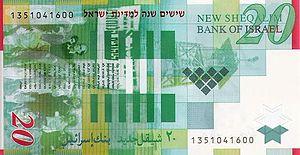
Billet de 20 nouveaux Shekels, avec un texte en l'honneur du soixantième anniversaire d'Israel. עברית: שטר בערך 20 ש""ח, לציון שישים שנה למדינת ישראל"
Le shekel hadash, pluriel shekalim, est la monnaie nationale de l’État d’Israël. Son symbole monétaire est ₪, combinaison des premières lettres des mots shekel and ẖadash. Son code ISO 4217 est ILS, bien que la monnaie soit très couramment désignée par l'abréviation non officielle NIS. Le shekel est divisé en 100 agorot, pluriel d’agora, qui vient d’un mot akkadien et signifie graine.